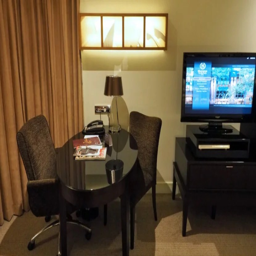
the desk in our room .